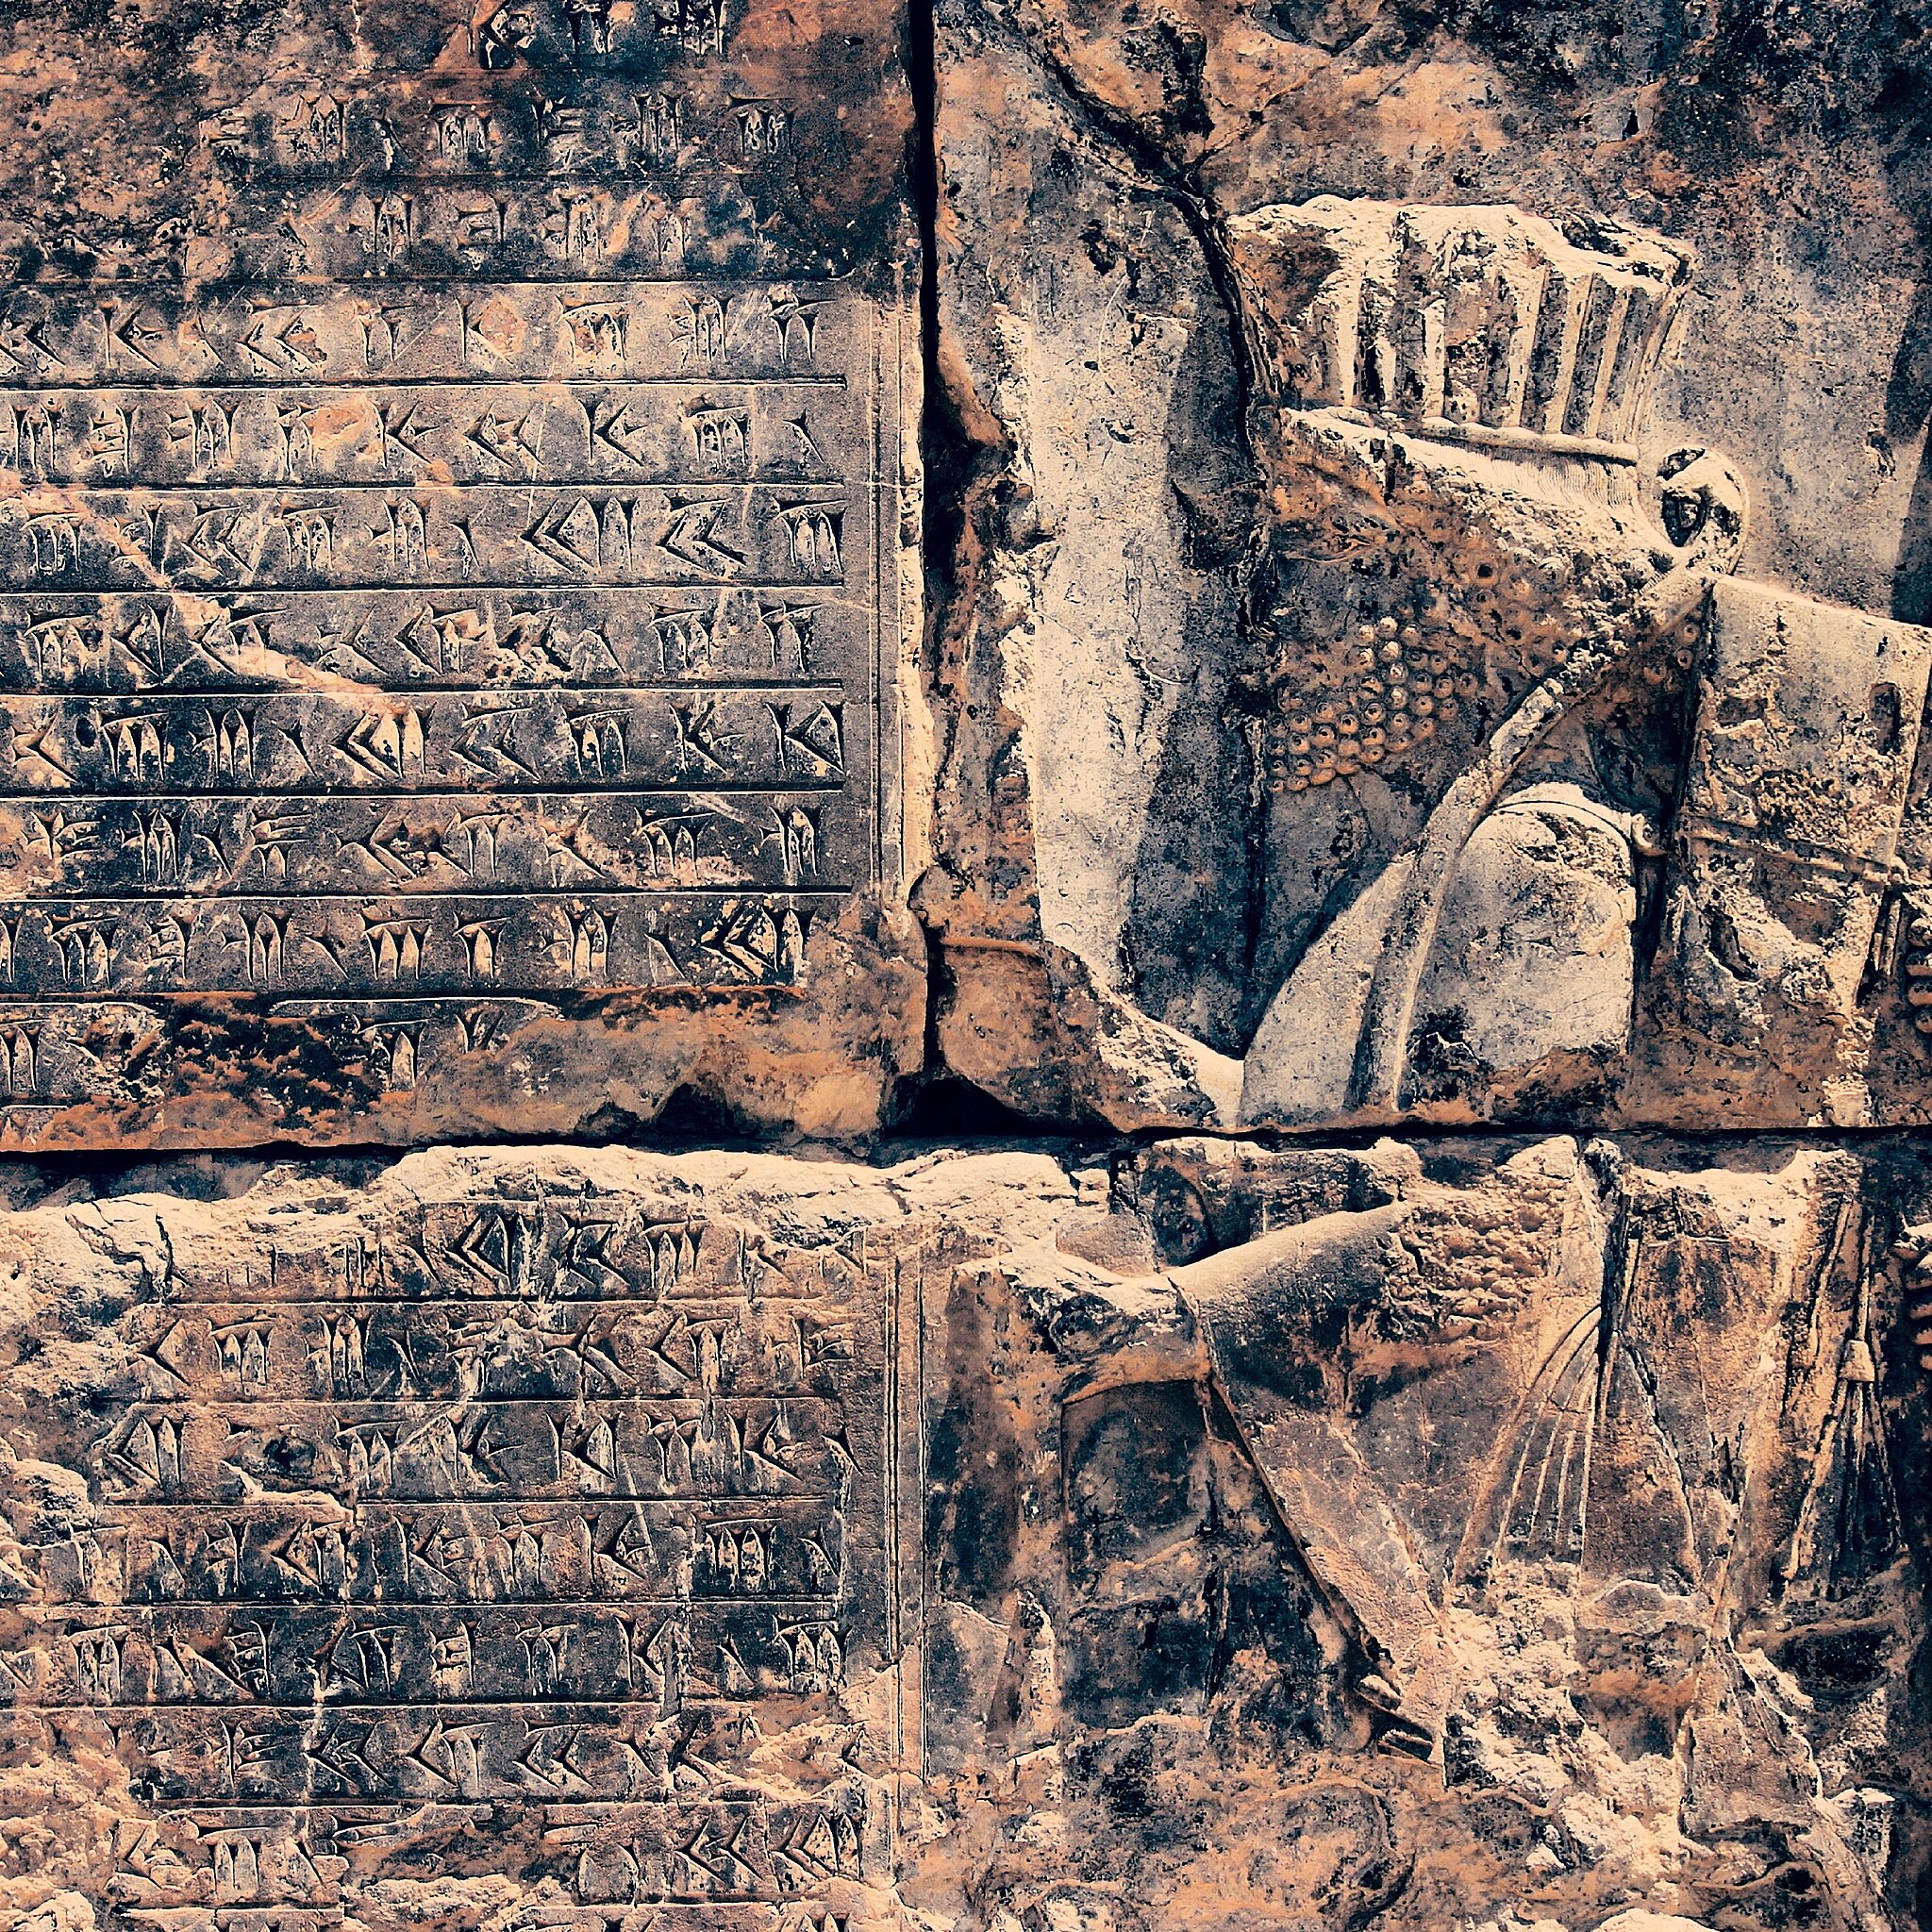
Title: Takhte jamshid 37
Description: Takht jamshid
Date: 2015-10-02
Categories: Self-published work, Inscriptions in Persepolis, Reliefs of Achaemenid warriors in Persepolis, 2015 in Persepolis, Western staircase of Hadish